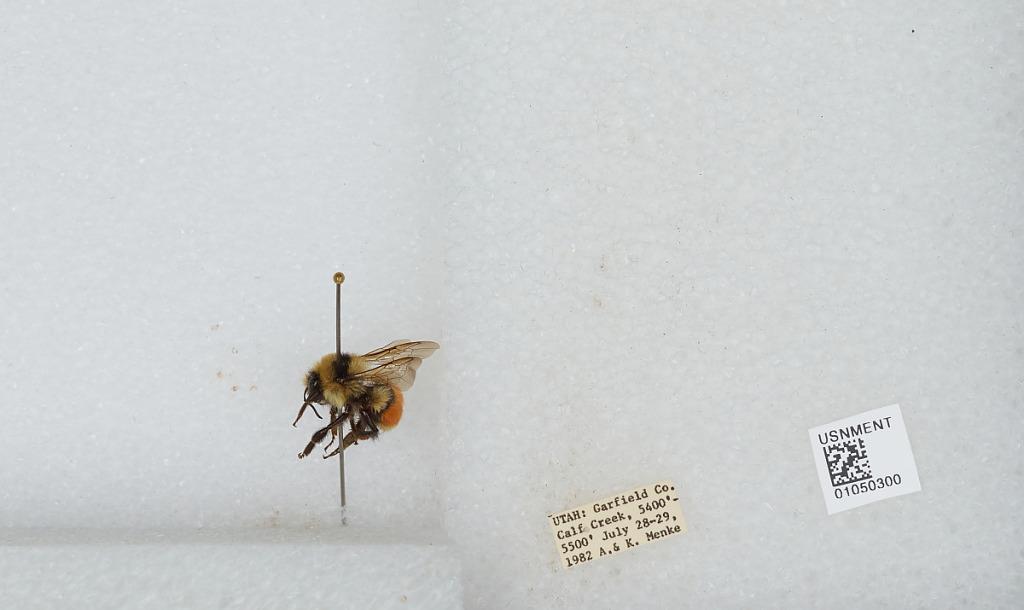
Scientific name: Bombus sp.
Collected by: A. Menke & K. Menke
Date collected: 1982-7-28
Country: United States
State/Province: Utah
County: Garfield
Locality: Calf Creek
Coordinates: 37.8289, -111.42